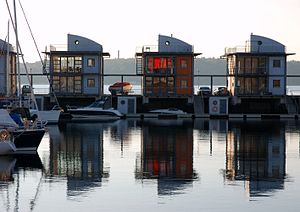
Sonwik
Vandhusene i Sonwik
Sonwik er en bebyggelse ved Mørvig Bugt på Flensborg Fjords østlige bred i Flensborg-Mørvig.